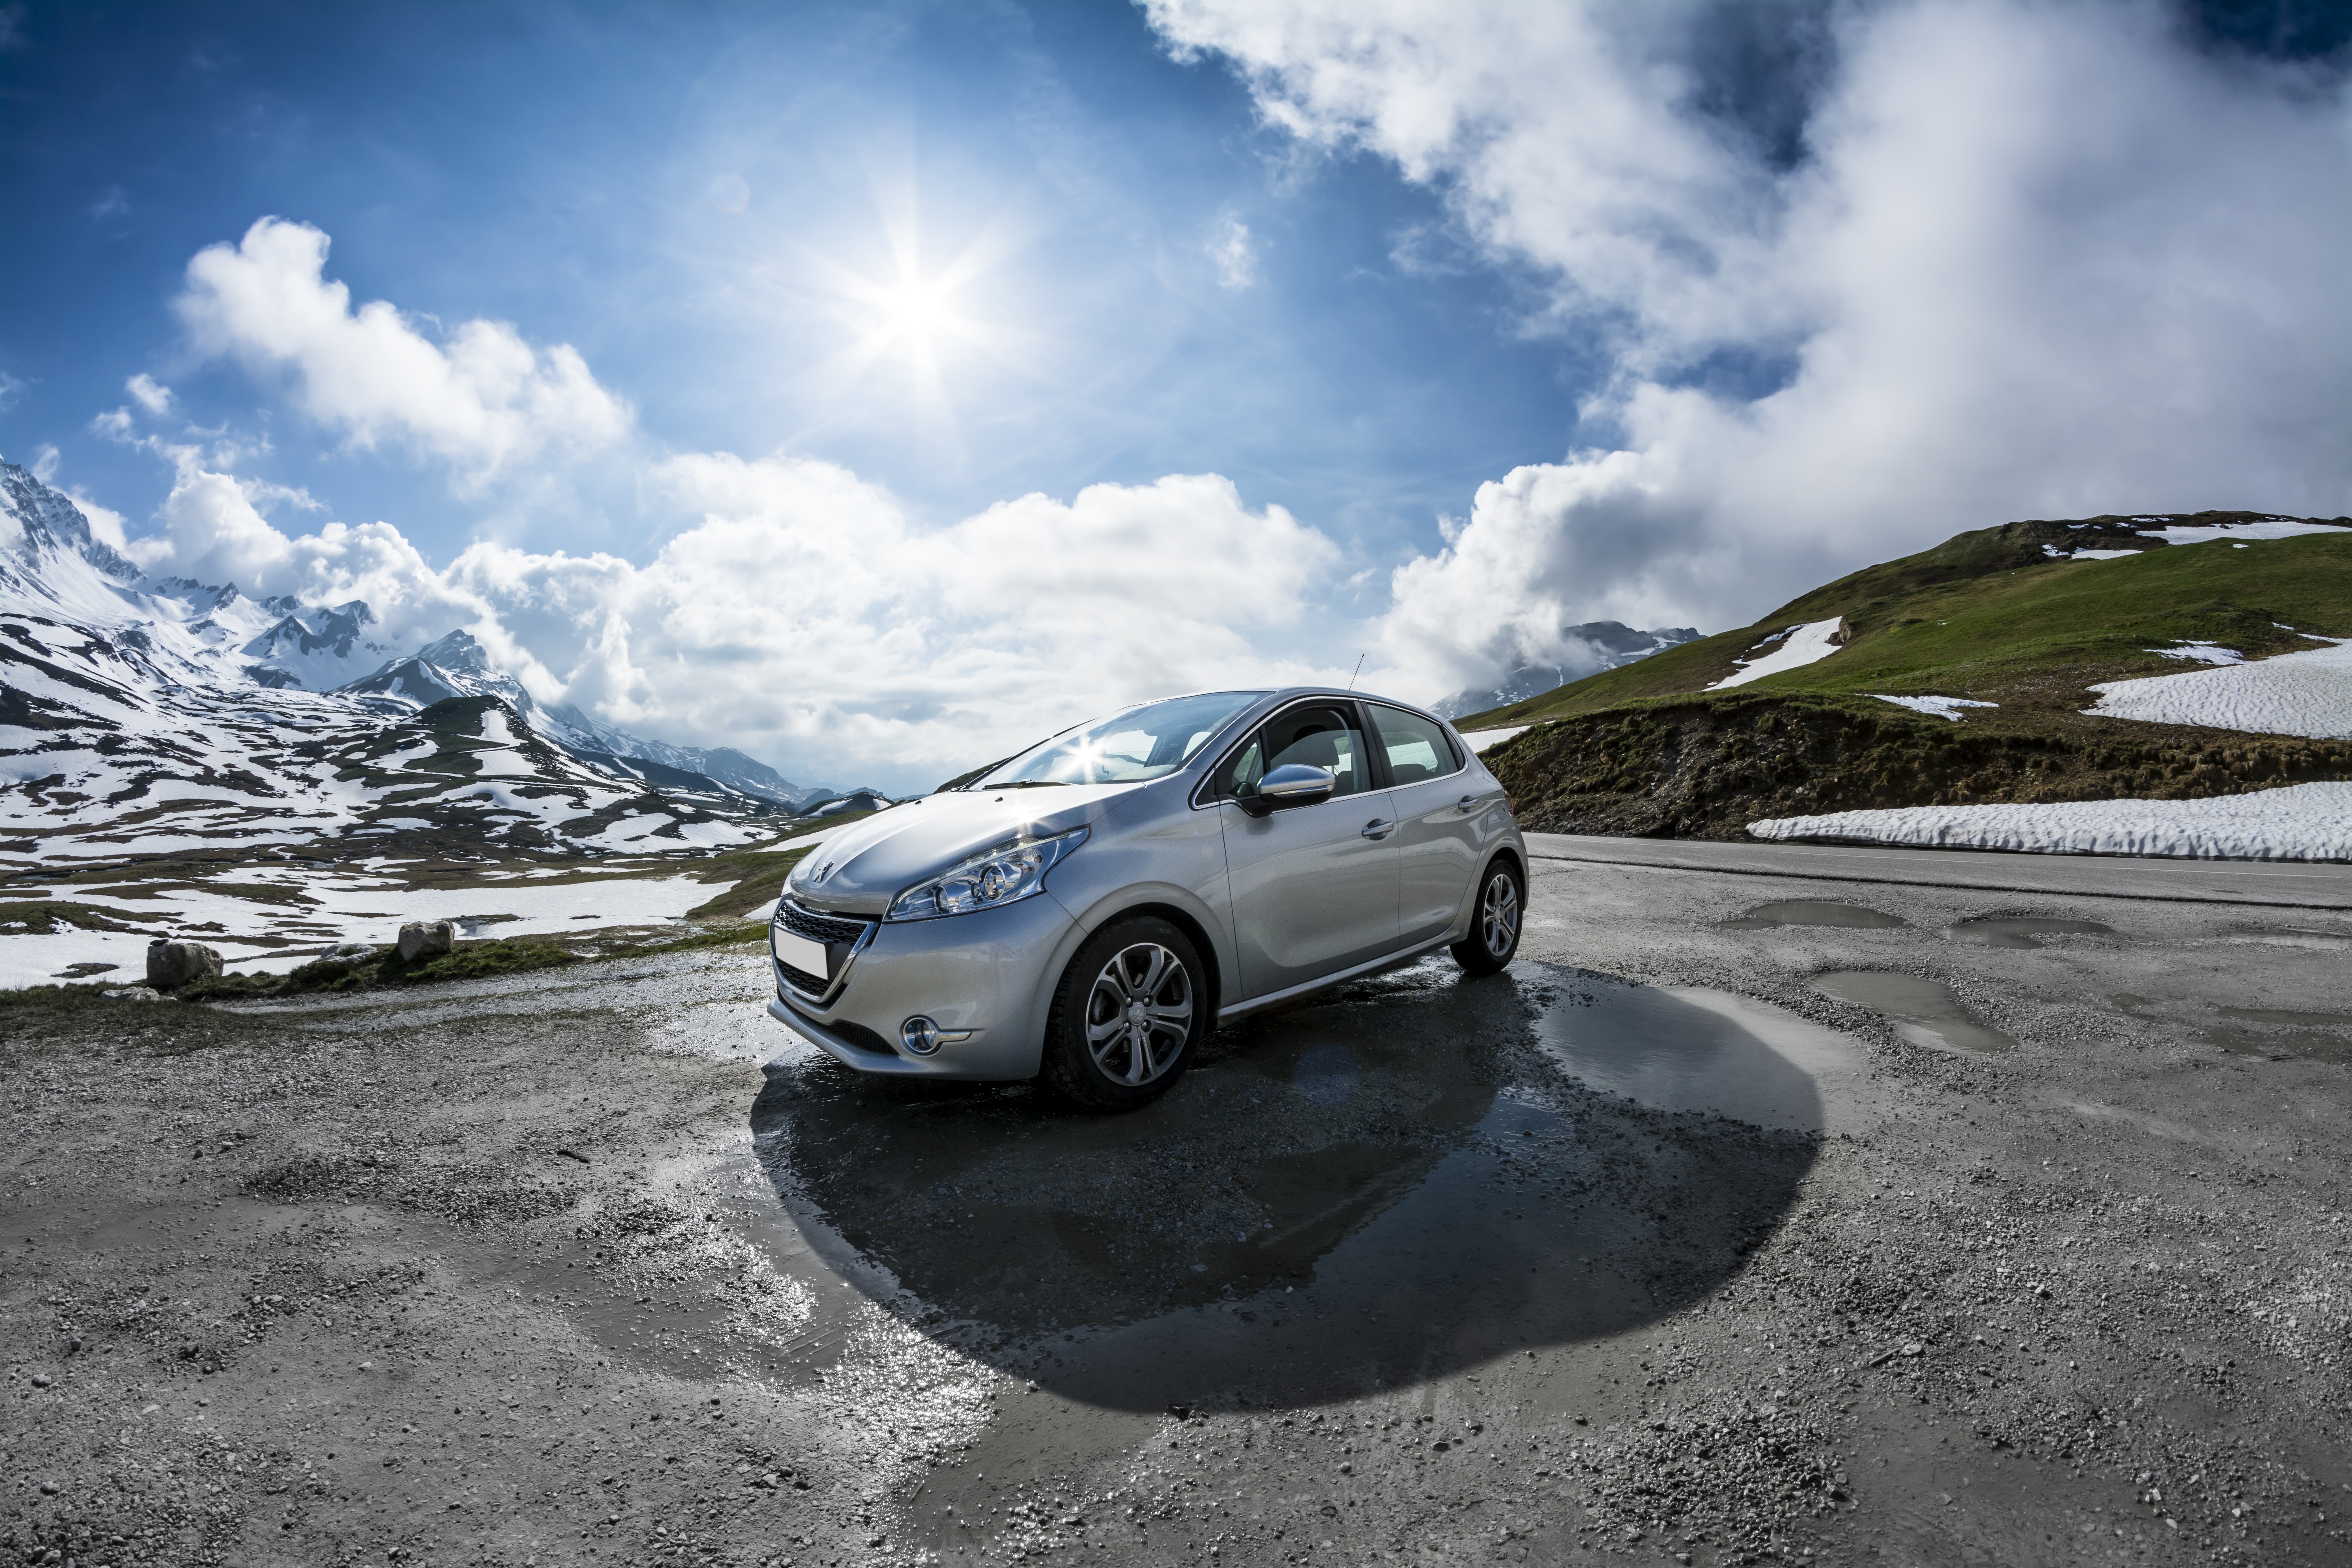
landscape, nature, outdoor, mountain, light, sky, sun, road, white, car, automobile, view, driving, summer, travel, motion, transport, spring, curve, high, vehicle, journey, drive, auto, blue, speed, lonely, tourism, route, race, alps, scene, peugeot, 208, sport utility vehicle, land vehicle, automobile make, automotive design